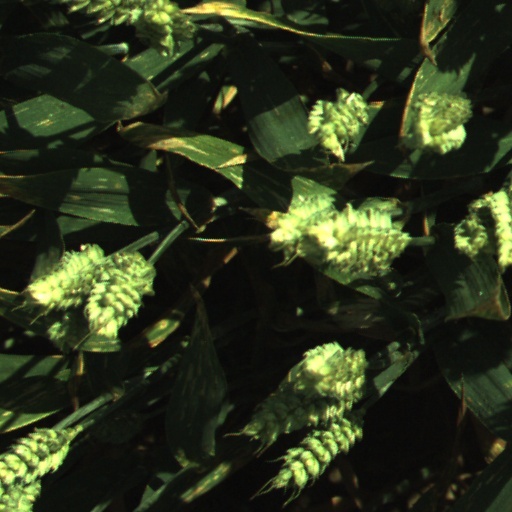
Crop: wheat